Wacław Krzeptowski

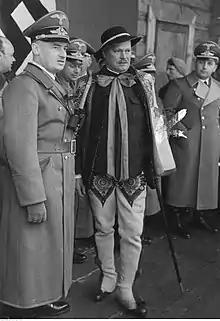
Krzeptowski (center) with Hans Frank (left)

Wacław Krzeptowski (24 June 1897 – 20 January 1945) was one of the leaders of the Goralenvolk action in Podhale during World War II. Before the German occupation he was chairman of the People's Party (SL) in Nowy Targ. In the early years of the war – as self-proclaimed "Goralenführer" – Krzeptowski lobbied Hans Frank in favor of his plan to establish an independent state for his ethnic group in southern Poland. This project proved to be a failure due to lack of support among the local population.